Amarna Tomb 3

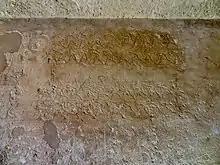
Company of soldiers escorting the royal family to the temple

This partly preserved bas-relief sculpture depicts a royal visit to the temple of Aten by the King and his consort. The royal family are shown in a horse-drawn chariot accompanied by a military escort. Akhenaten wears a Khepresh crown, while Nefertiti is shown wearing her flat topped blue crown. The four rows of soldiers are led by a trumpeter. These troops are fronted by a row of soldiers with spears, and followed by officers wielding sickle-swords and batons. Egyptologist Norman de Garis Davies stated that the accuracy of the military formation within this relief was indicative of Ahmose's military experience. The army is diverse, composed of Egyptian and foreign troops, distinguished by their different hairstyles and military accessories. The Nubian bowmen are illustrated with shaved heads and gold earrings while the Libyan archers are drawn with a feather in their hair. The pointed beards characterise the Syrian officers holding spears. This military imagery contributed to the warrior-pharaoh image of King Akhenaten, which is also present in the noble tombs of Panehesy, Mahu, and Meryre I. The depiction of the royal chariot is outlined with red paint, a remnant of the relief's original draft work. As the chariot approaches the temple, the royal entourage is received by religious officials, who are depicted offering cattle and other sacred animals to the royal family. A small architectural model of the temple layout is located on the left side of the carving. This artistic representation of the temple provides insight into New Kingdom religious architecture. The temple comprises royal statues, a sacrificial altar, a chapel, a sacrificial butcher house, an altar holding the benben stone and an outdoor courtyard. The right part of the relief has not survived.